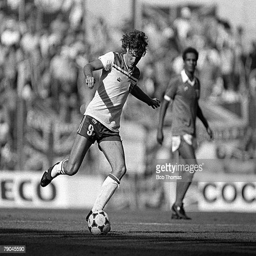
musical artist on the ball during their group d match